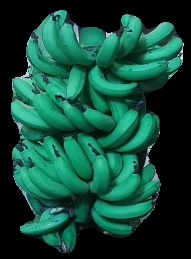
Variety: pachbale
Grade: grade3